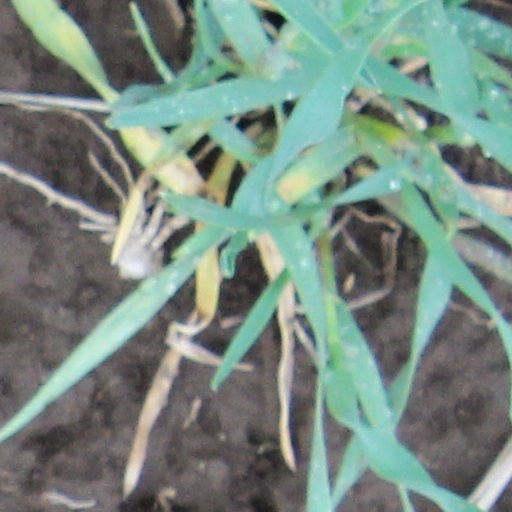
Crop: wheat